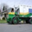
Label: truck